Fat hydrogenation

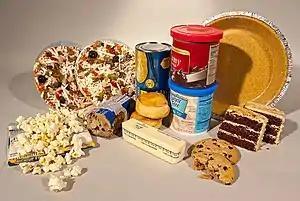
Products with partially hydrogenated fat

Fat hydrogenation is the process of combining unsaturated fat with hydrogen in order to partially or completely convert it into saturated fat. Typically this hydrogenation is done with liquid vegetable oils resulting in solid or semi-solid fats.